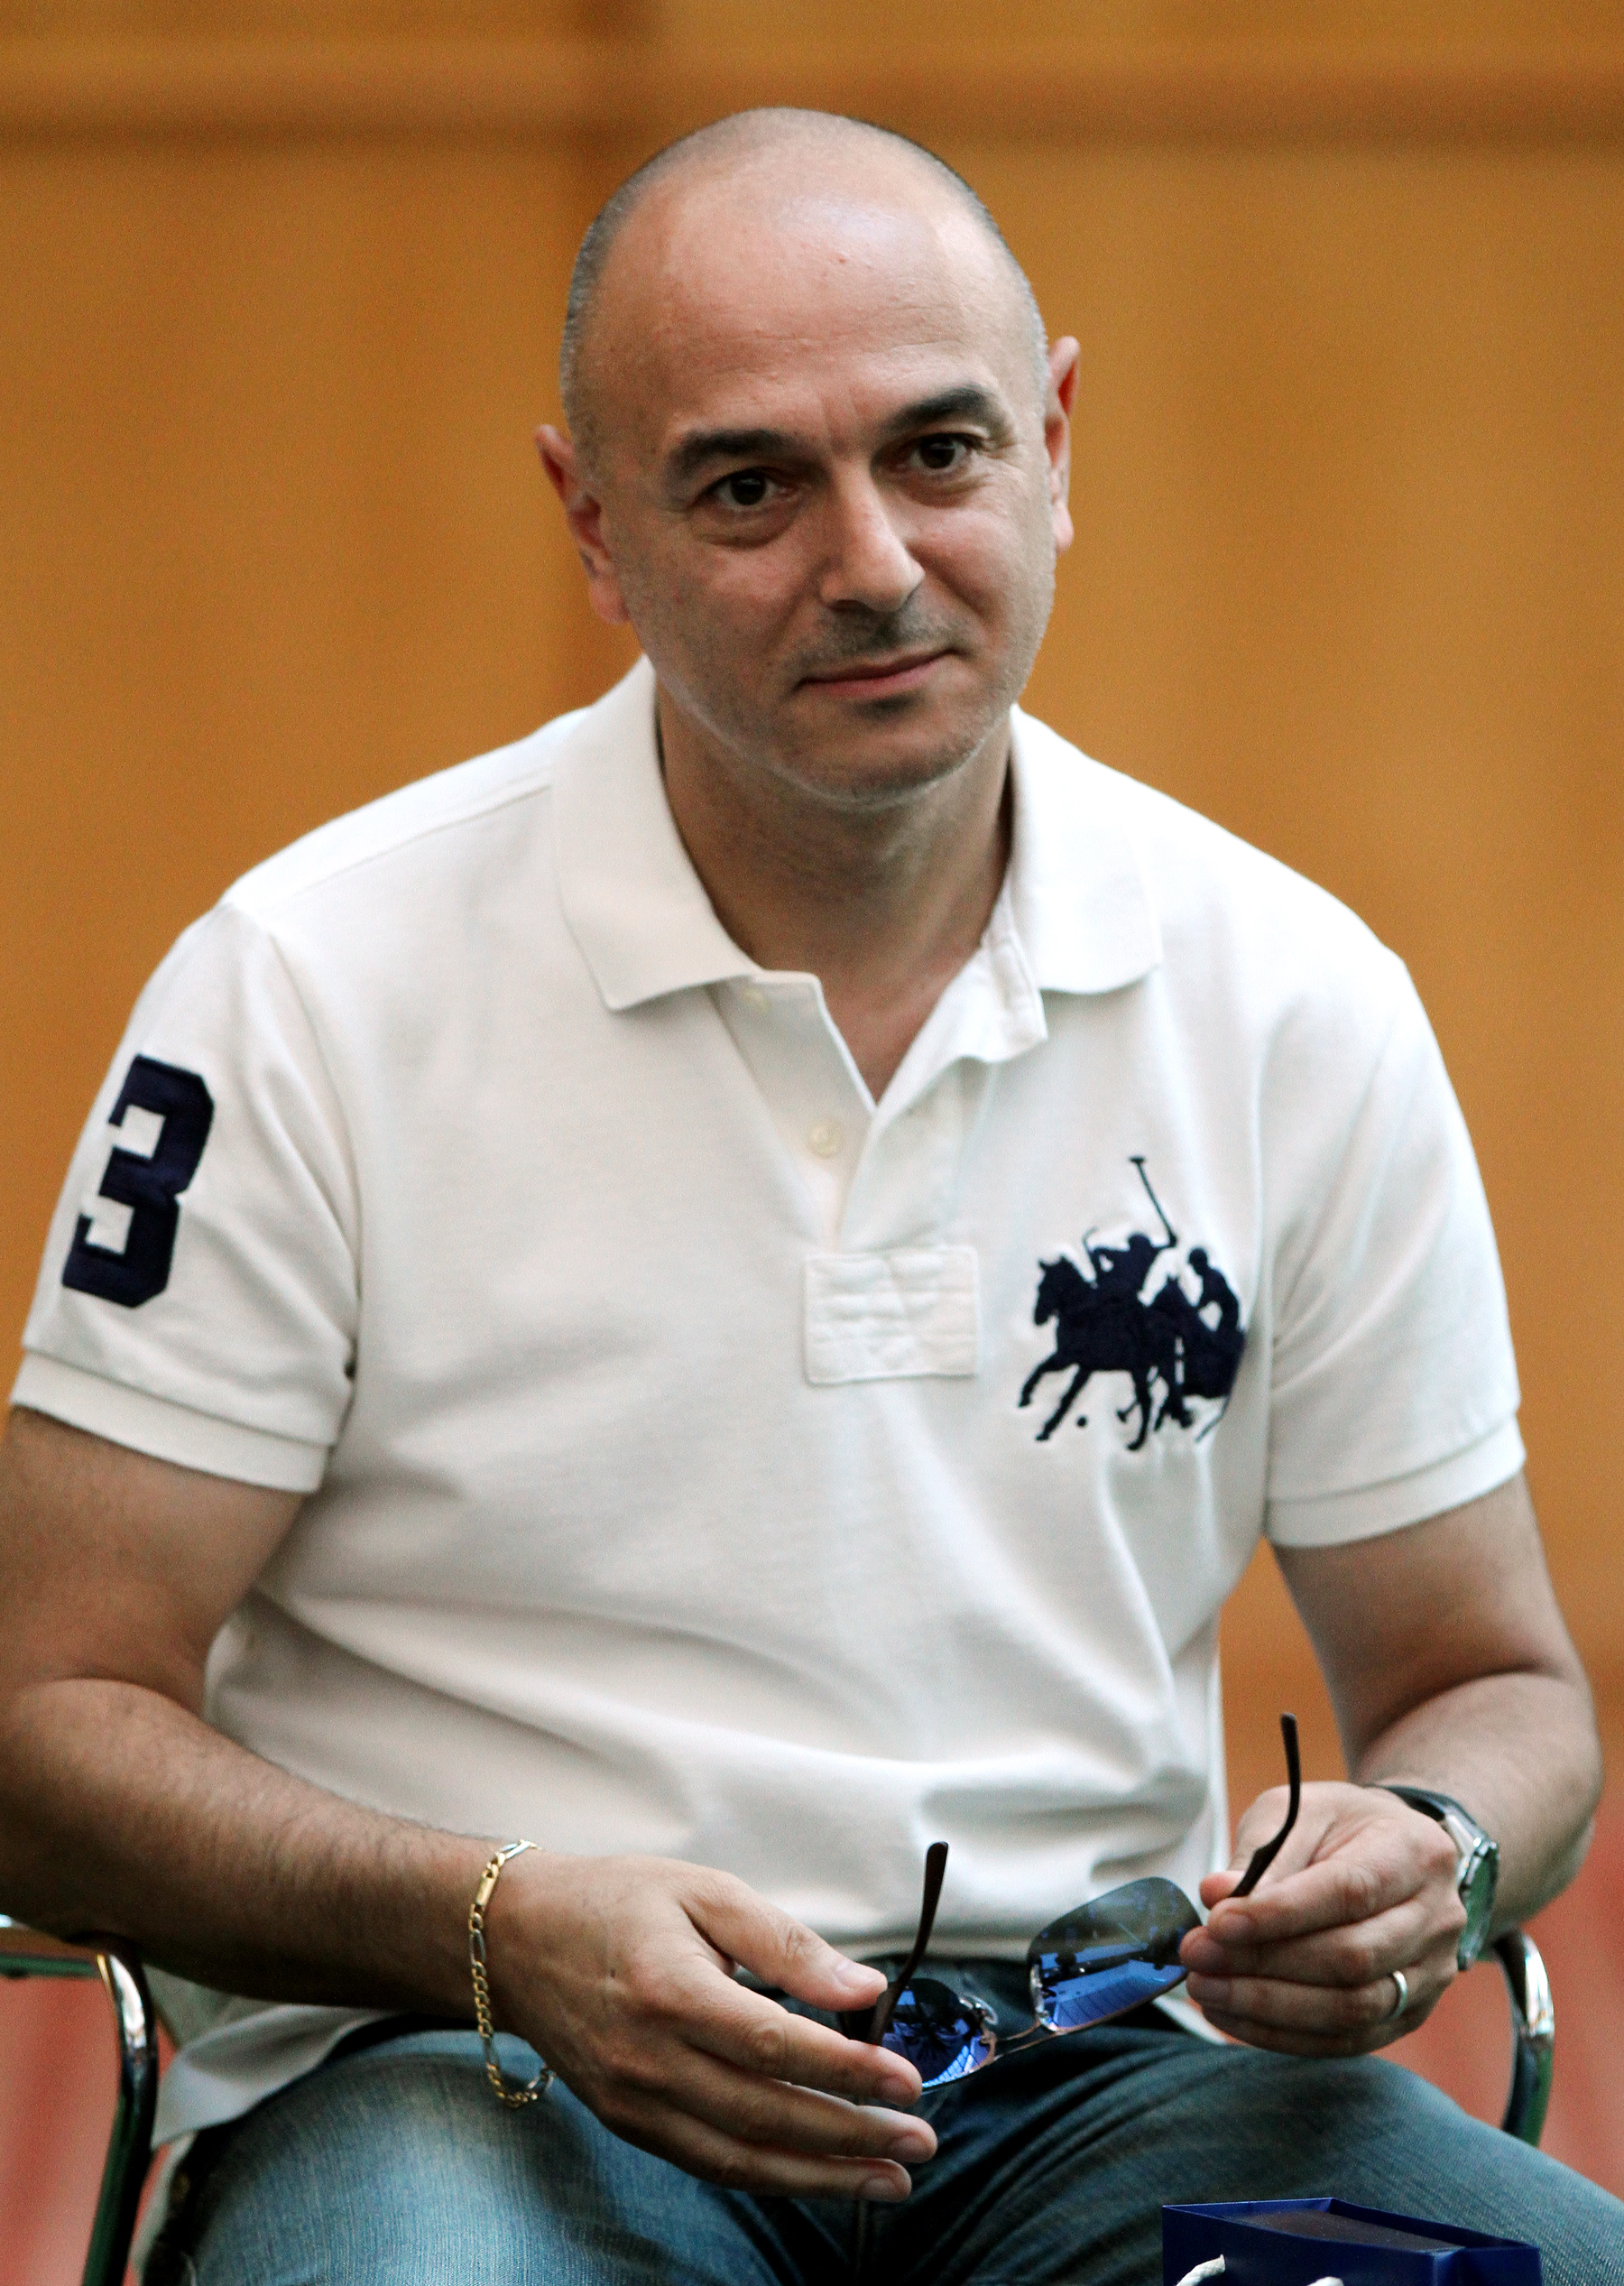
แดเนียล เลวี

infobox person
|image = Daniel Levy.jpg
|birth_name = แดเนียล ฟิลิป เลวี
|birth_place = เอสเซกซ์
|spouse = เทรซี ดิกสัน
|children = 4
|occupation = นักธุรกิจ
แดเนียล ฟิลิป เลวี (; เกิด 8 กุมภาพันธ์ ค.ศ. 1962) เป็นนักธุรกิจชาวอังกฤษและเป็นประธานสโมสรทอตนัมฮอตสเปอร์คนปัจจุบัน เขาดำรงตำแหน่งนี้ตั้งแต่ ค.ศ. 2001 ทำให้เขาเป็นประธานสโมสรที่ดำรงตำแหน่งยาวนานที่สุดในพรีเมียร์ลีก
== ชีวิตในวัยเด็ก ==
เลวีเกิดที่เอสเซกซ์ ประเทศอังกฤษ พ่อแม่เป็นชาวยิว แบร์รี เลวี พ่อของเขาเป็นเจ้าของธุรกิจค้าปลีกเสื้อผ้า Mr Byrite (ต่อมาเปลี่ยนชื่อเป็น Blue Inc) เขาเป็นแฟนทอตนัมฮอตสเปอร์มาตลอดชีวิต และเขาดูการแข่งขันครั้งแรกที่ไวต์ฮาร์ตเลน ในนัดที่เจอกับควีนส์พาร์กเรนเจอส์ เมื่อเขาอายุ 7 หรือ 8 ขวบในคริสต์ทศวรรษ 1960
*
== อ้างอิง ==
หมวดหมู่:นักธุรกิจชาวอังกฤษ
หมวดหมู่:ชาวอังกฤษเชื้อสายยิว
หมวดหมู่:กรรมการและประธานสโมสรฟุตบอลทอตนัมฮอตสเปอร์